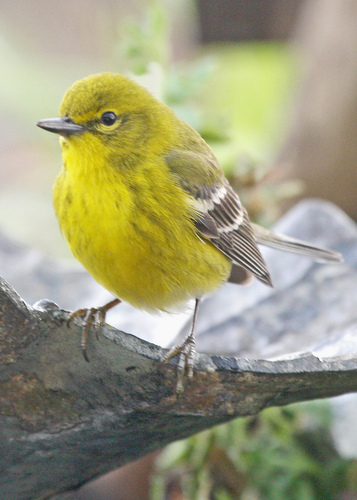
this colorful bird is had a yellow breast and belly, light grey wings wing white wing bars, grayish feet and tarus, and a gray beak.
this bird has a yellos belly and throat, grey wings with white wingbars, a grey and yellow head and sides, and yellow eyerings.
this bird is yellow with grey and white on its wings and has a very short beak.
this very round, tiny bird is bright yellow in color with two white wingbars and brown secondaries.
this bird has a yellow overall body color with it's coverts covered in brown and white feathers.
a small yellow bird with a short pointed beak standing on a tree.
this small, yellow bodied bird has a small straight beak and dark grey wings with parallel white stripes on the wings.
this bird has a small, black beak and a rounded head on a yellow feathered body, with brown wings and white wingbars.
this small bird has a bright yellow throat and breast and a black bill and eyes.
this bird has wings that are grey and has a yellow belly
Species: Pine Warbler